Frontier: First Encounters

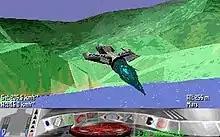
Ship flying over the terra-formed planet Mars

"First Encounters" carried over the gameplay features from its immediate predecessor "", in that the game is a combination of trading, fighting, espionage, bombing and a variety of other military activities; the combat ratings were also carried over from the previous games. Like "Elite II", "First Encounters" features realistic Newtonian physics, the ability to seamlessly land on 1:1 scale planets in authentic 1:1 scale star systems, and rival factions for which the player can perform missions, gaining or losing standing accordingly. The game's graphics were an improvement on the previous game, introducing Gouraud shading and more extensive use of texture mapping. As well as employing the same open-ended gameplay of its predecessors, "First Encounters" also features a storyline which takes the player through a series of events starting with the "Wiccan Ware Race" and missions concerning an alien race called the Thargoids. Some of these missions can only be completed under specific circumstances, or with specific combat ratings. The missions take place between 3250 (the start-date of the game) and approximately 3255.